Kyphosus sectatrix

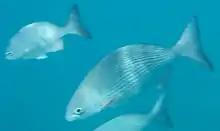
A shot of 3 Bermuda chub seen off the coast of Islamorada, Florida.

Kyphosus sectatrix, the Bermuda chub, Pacific drummer, beaked chub, grey drummer, Pacific chub or white chub, is a species of marine ray-finned fish, a sea chub from the family Kyphosidae. This species is found in tropical and subtropical coastal waters worldwide. It has had a confused taxonomic history dating back to Linnaeus's naming of the species in 1758.